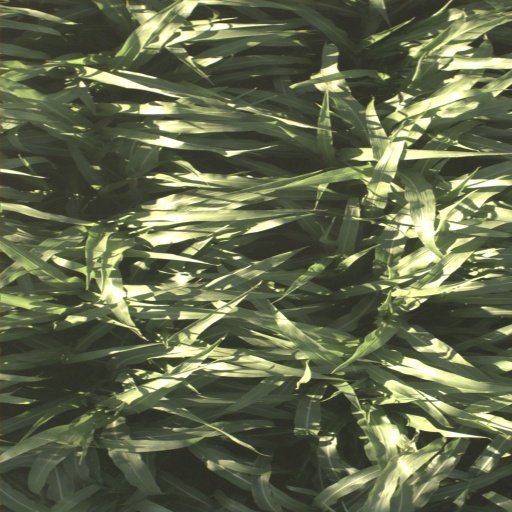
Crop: sorghum